Purple heron

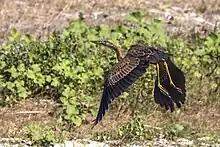
juvenile "A. p. purpurea", Danube delta, Romania

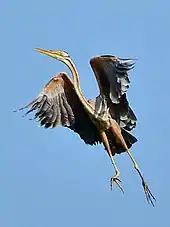
"A. p. manilensis" in North Sulawesi, Indonesia showing long toes

The purple heron has a mostly palaearctic distribution and breeds in Europe, Asia and Africa. The range of the western race extends from Portugal eastwards across much of central and southern Europe and parts of North Africa as far as Lake Balkhash in Kazakhstan. In Africa, the bird breeds in Senegal, down the east coast of Africa and in Madagascar. The eastern race extends from the Indian Subcontinent, eastwards to eastern China and the Philippines, and northwards to the basins of the Amur River and the Ussuri River at about 49°N. The southern race is restricted to Madagascar, and a small population of purple herons on the Cape Verde Islands is regarded as a separate race by some authorities.